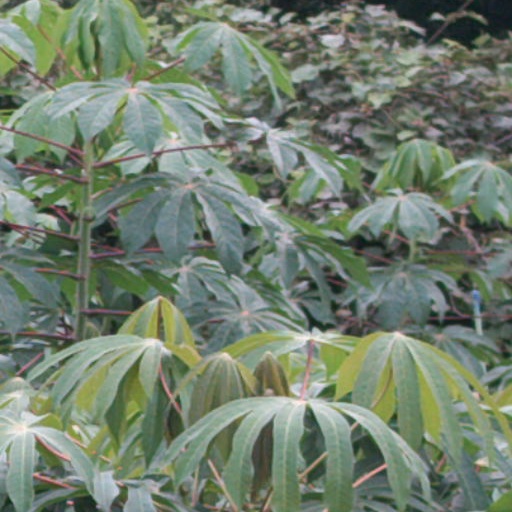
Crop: cassava